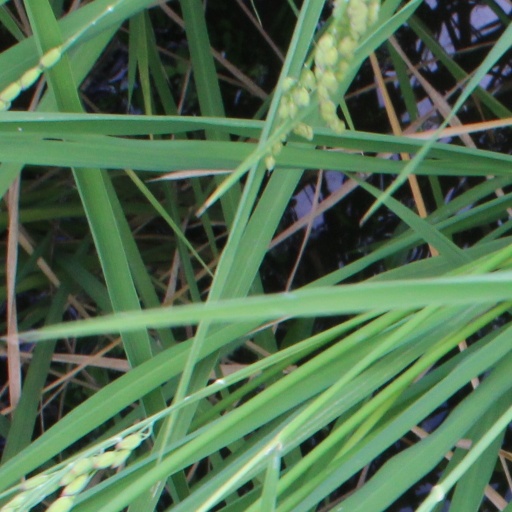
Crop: rice